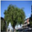
Label: willow_tree